Ughetto Bertucci

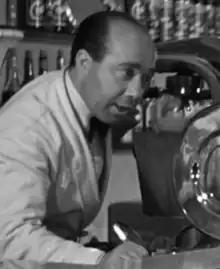
Bertucci in "Auguri e figli maschi!" (1951)

Ughetto Bertucci (18 October 1907 – 25 June 1966) was an Italian film and stage actor. He appeared in more than 40 films between 1945 and 1960.